Yuzuru Hanyu

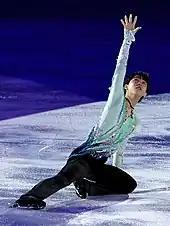
Hanyu in "Requiem of Heaven and Earth", a tribute to the victims of 3.11

Since the 2011 Tōhoku earthquake and tsunami, Hanyu has been an advocate for and supporter of various campaigns to help earthquake victims, as he was also directly affected by the disaster, stating: "When the earthquake hit, I was on the ice at my home rink in Sendai". Shortly after the disaster, he and other skaters skated in ice shows to raise money for the victims, raising a total of more than US$150,000. He also sold his personal belongings at the show, fundraising an additional ¥2,954,323 ($35,387). And since the disaster, Hanyu has been lending his image to the Great East Japan Earthquake Employment, Education and Health Support Organization to use for posters encouraging donations for the disaster area.